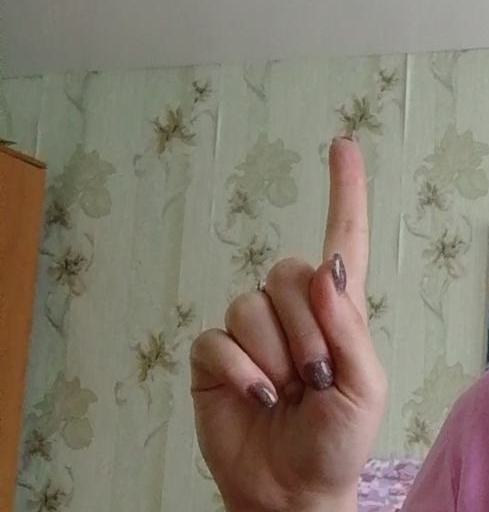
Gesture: one